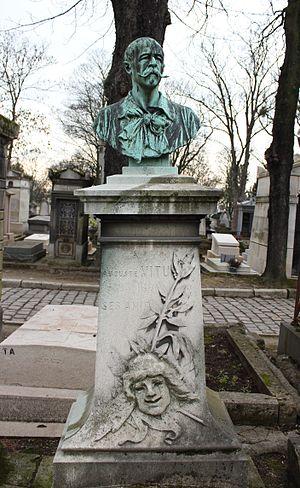
Sépulture d'Auguste Vitu (1823-1891), écrivain et journaliste
Auguste-Charles-Joseph Vitu, né à Meudon le 7 octobre 1823 et décédé à Paris le 5 août 1891, est un écrivain et journaliste français.